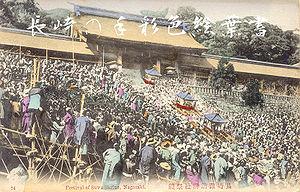
Le Suwa-jinja, plus important sanctuaire shinto de Nagasaki au Japon, est le lieu où se déroule le Nagasaki kunchi. Il est situé dans la partie nord de la ville, sur les pentes du mont Tamazono, et dispose d'un escalier en pierre de 277 marches menant vers les différents bâtiments qui le composent.